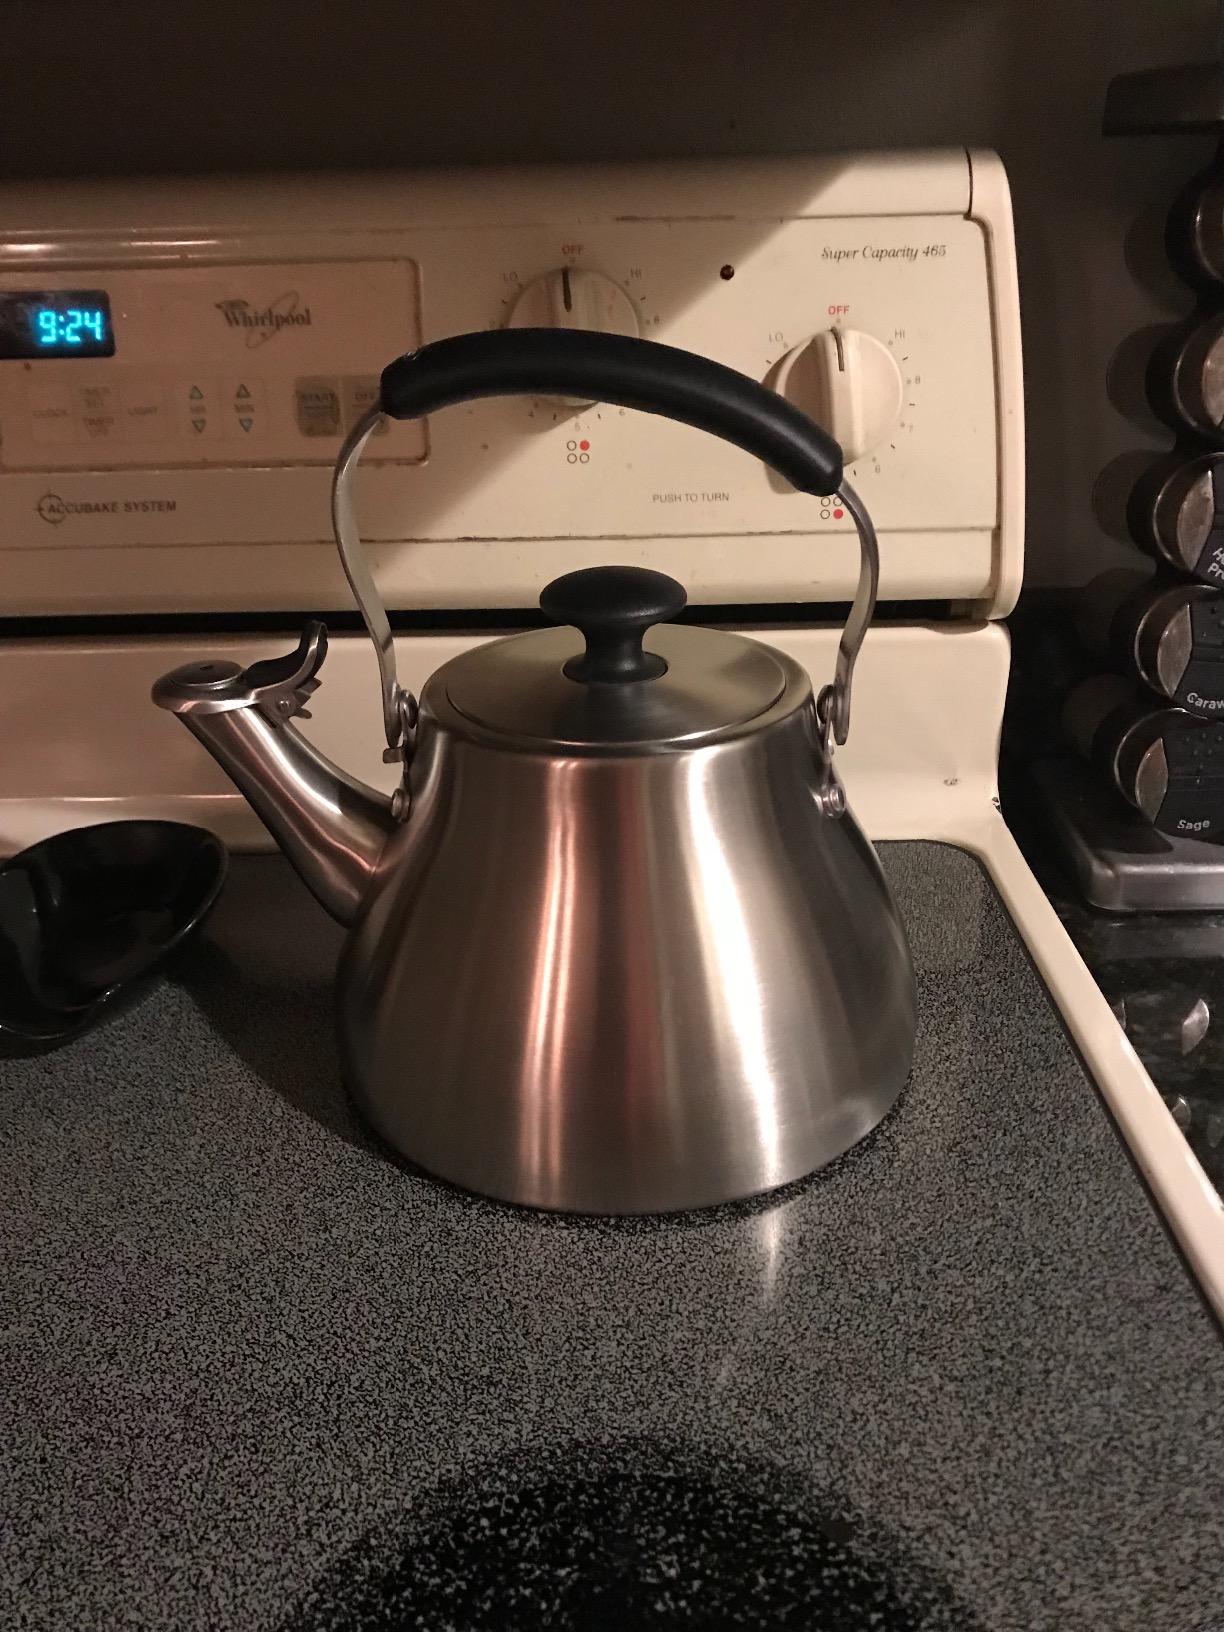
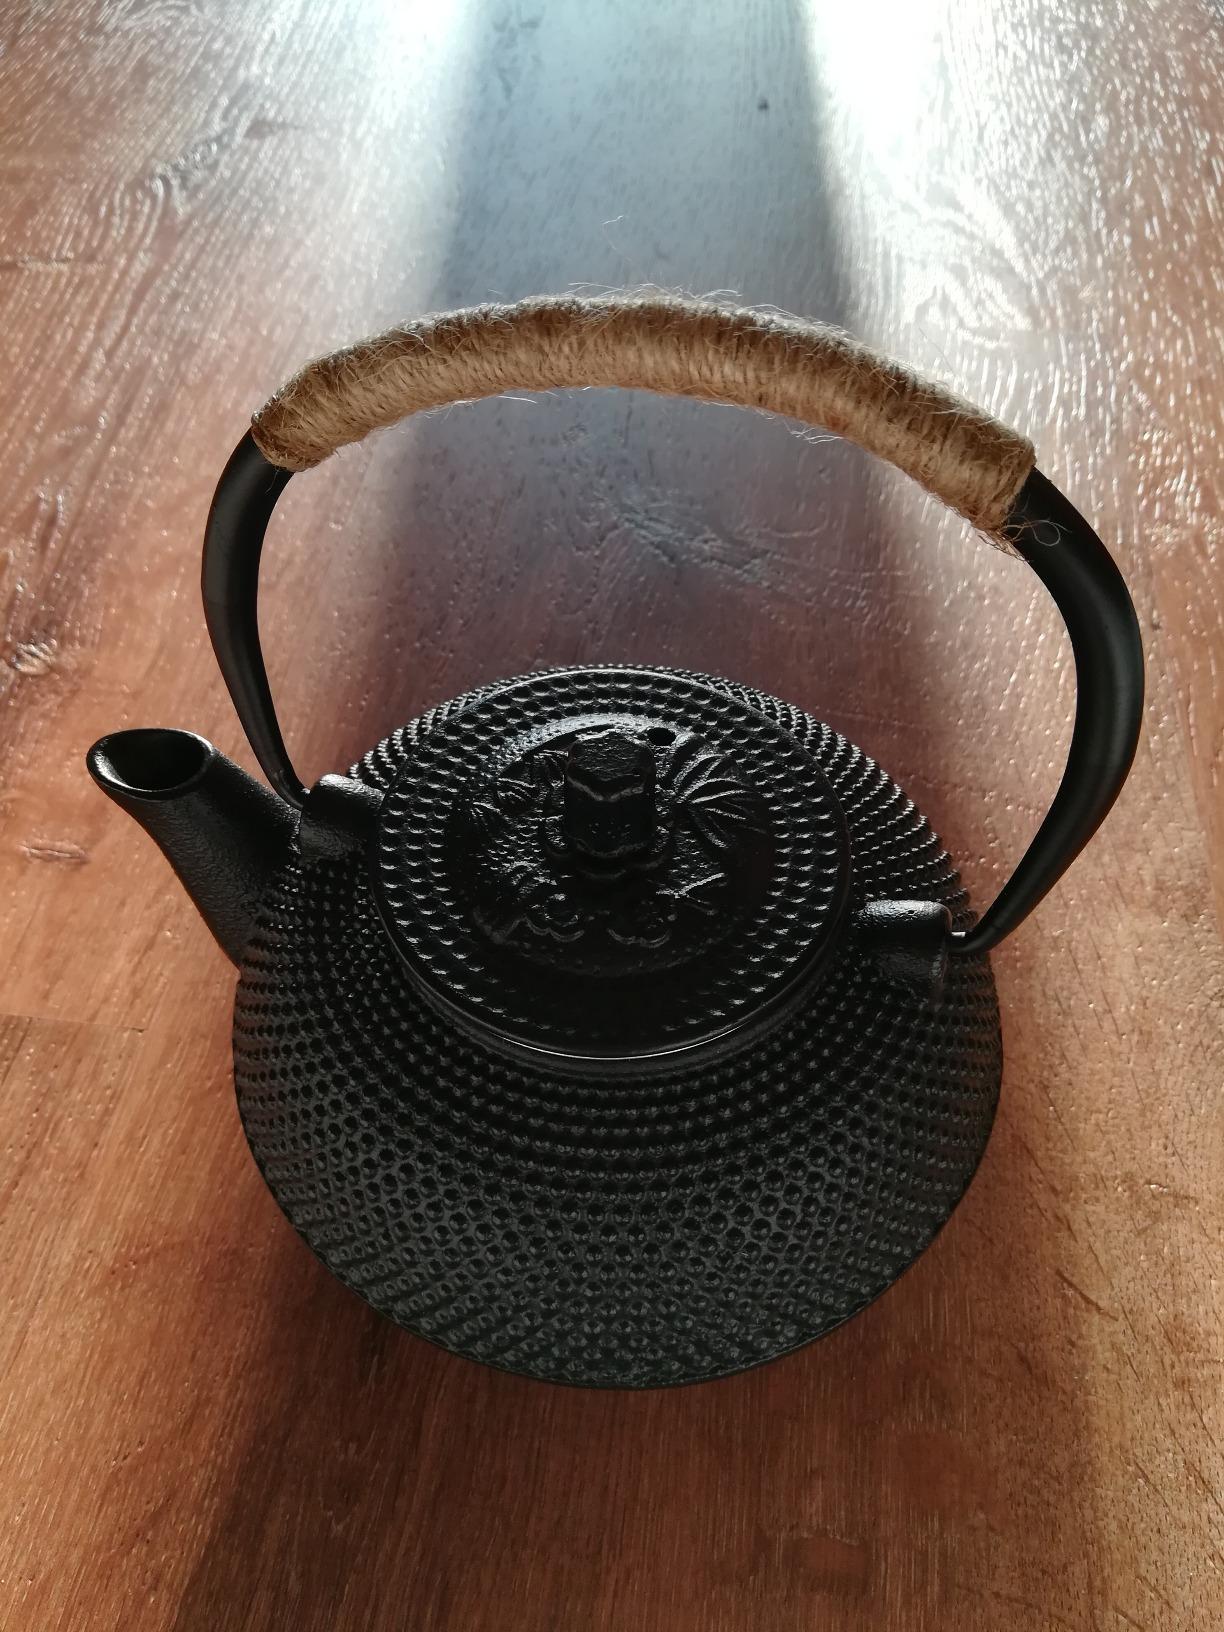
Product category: items_kettle
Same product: no